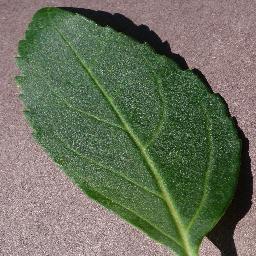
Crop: cherry
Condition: (including_sour)_healthy